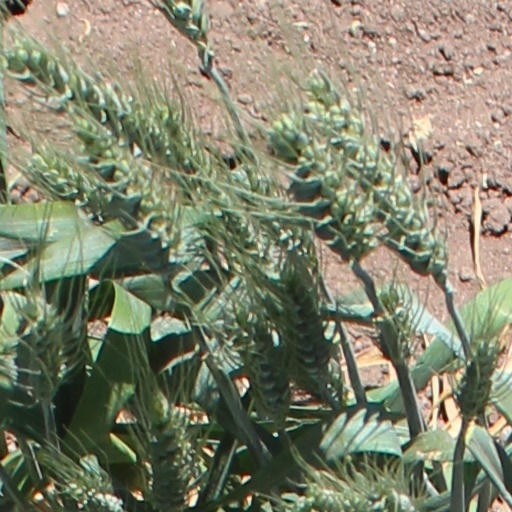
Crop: wheat